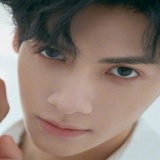
diễn viên La Vân Hi